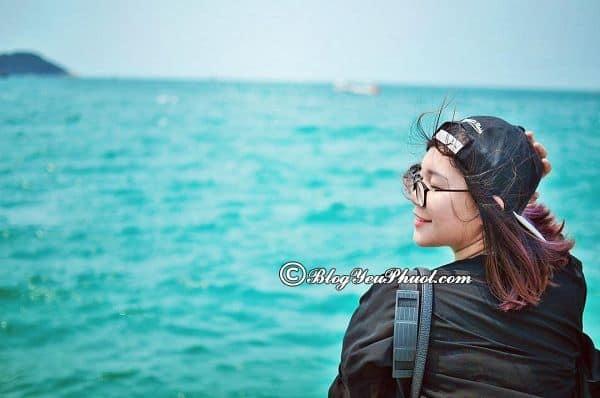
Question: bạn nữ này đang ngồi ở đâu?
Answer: ở vị trí hướng ra phía biển